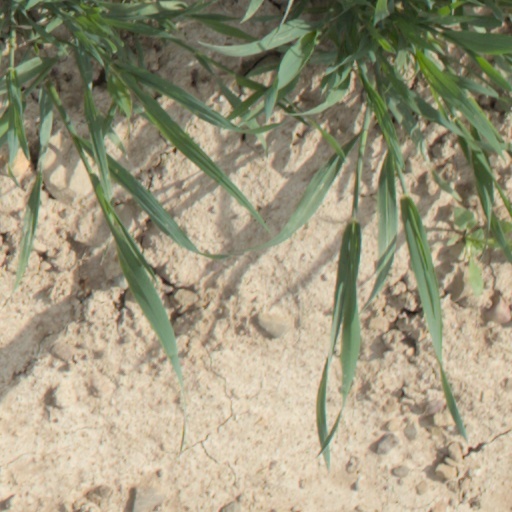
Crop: wheat